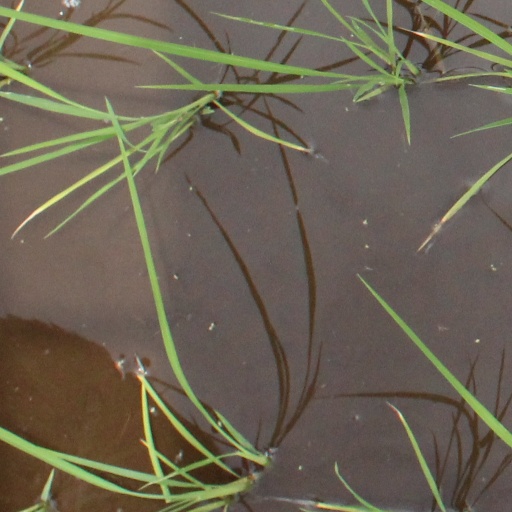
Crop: rice